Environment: real
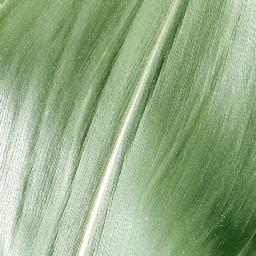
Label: healthy